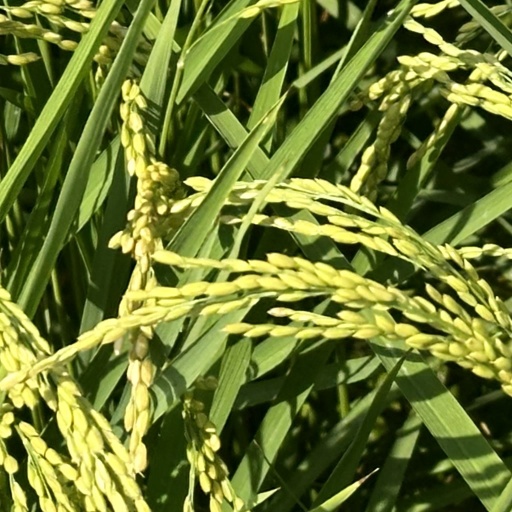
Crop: rice